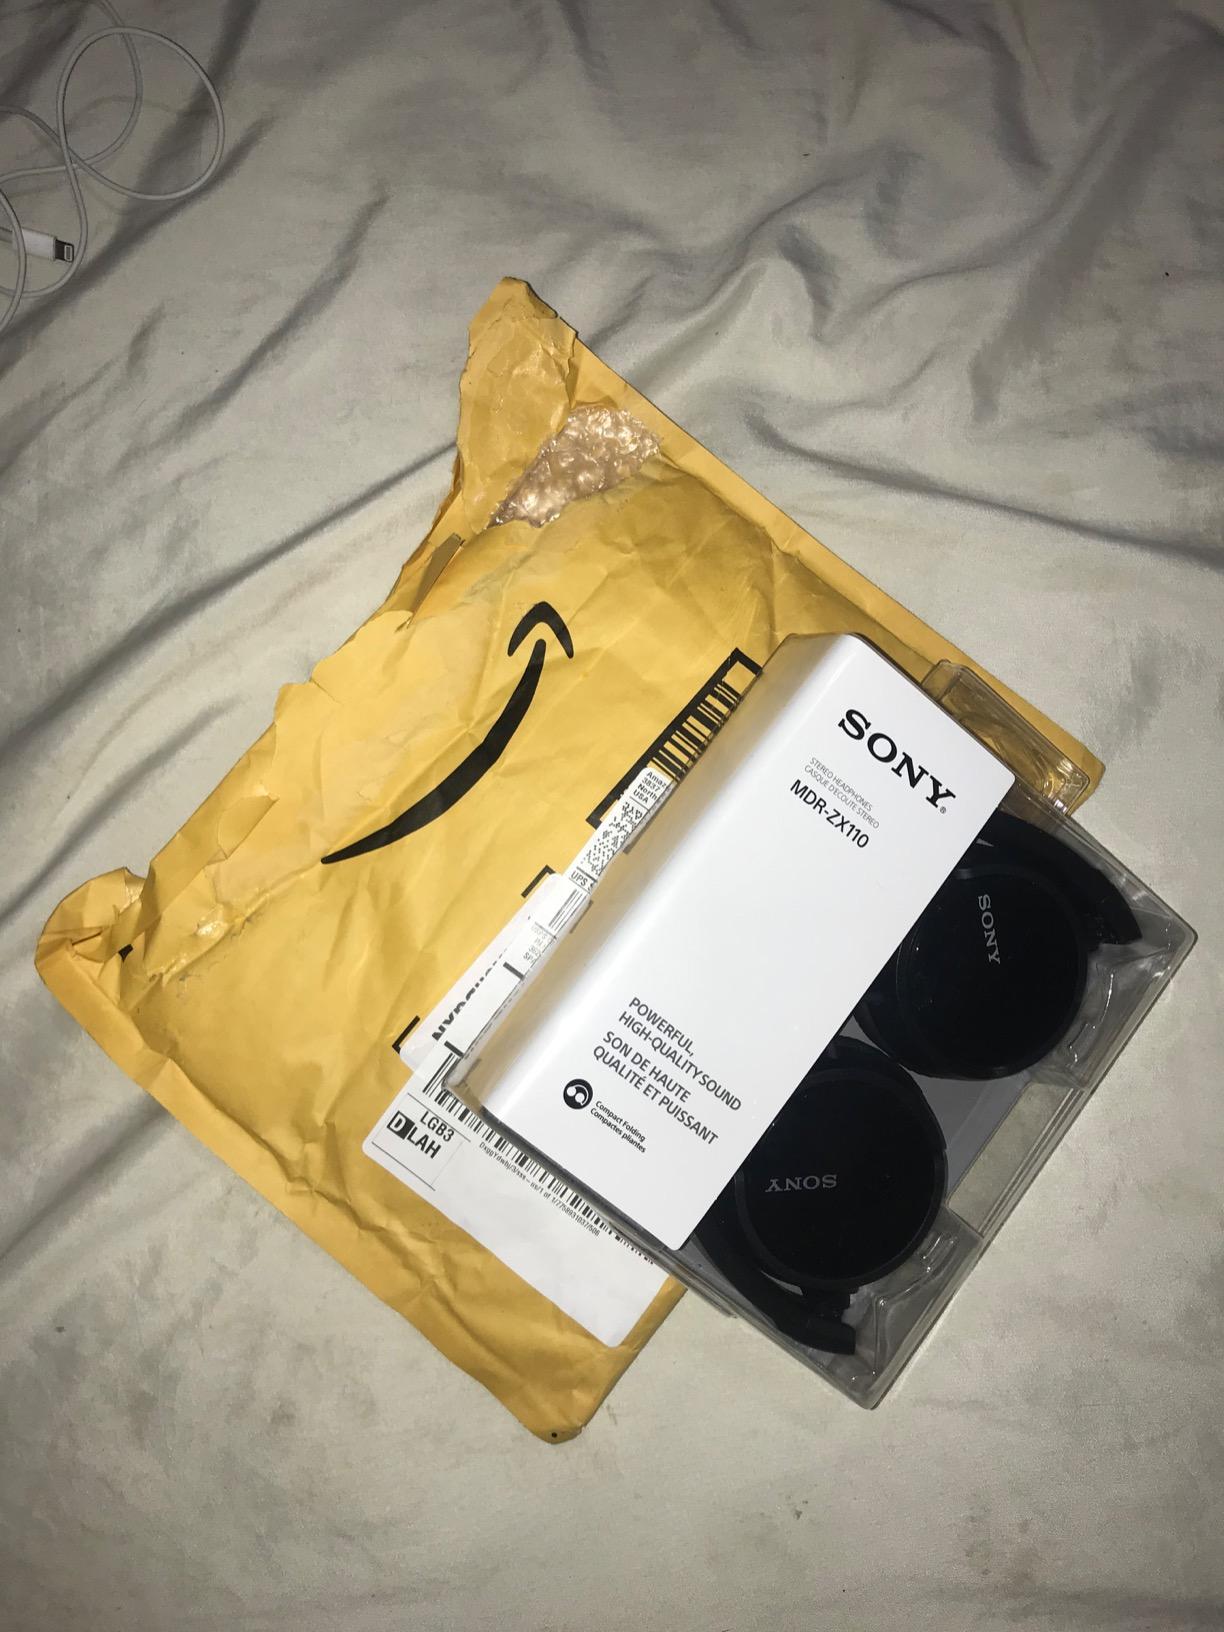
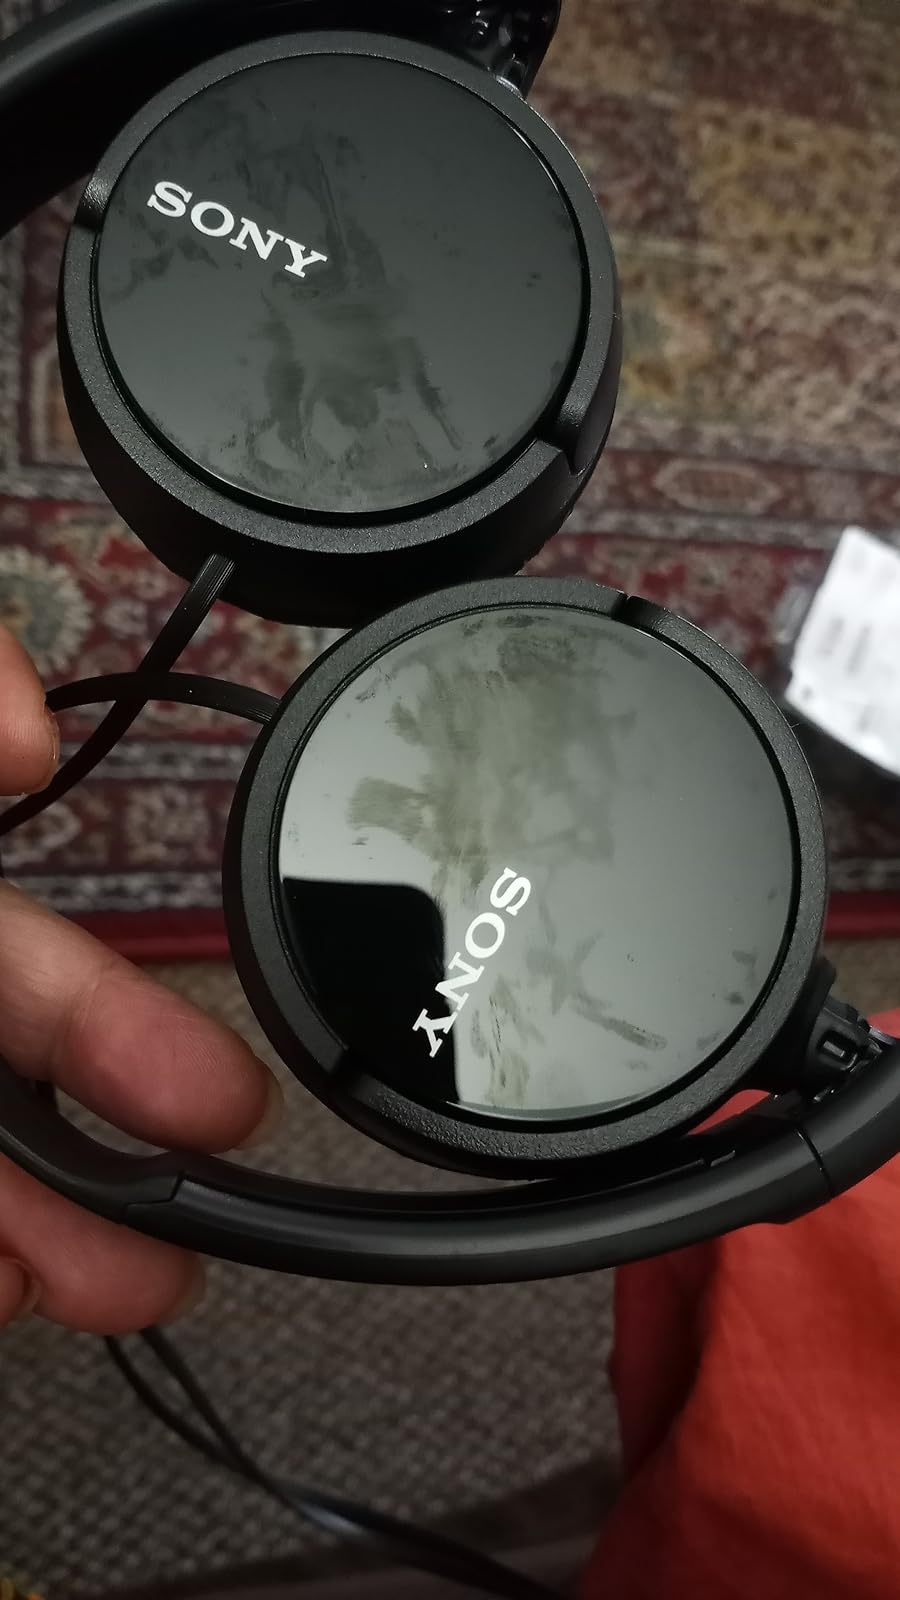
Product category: headphones
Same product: yes